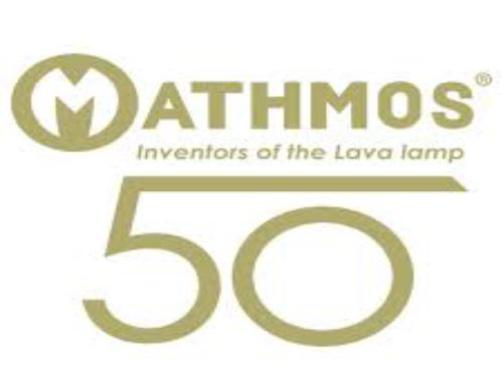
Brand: mathmos
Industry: Necessities